The Magician's Wife

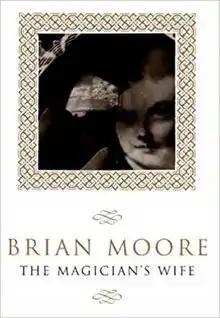
First edition (Canada)

The Magician's Wife, published in 1997, was the last novel by the Northern Irish-Canadian writer Brian Moore. Set in 1856, it tells the story of a famous French magician (based on the real-life Jean-Eugene Robert-Houdin) who is despatched by Emperor Napoleon III to help France subdue the Arab population in war-torn Algeria.